Theodore of Corsica

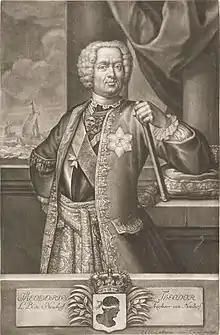
Theodor von Neuhoff (mezzotint by Schad c. 1740). Note use of Moor's head.

At Genoa, Neuhoff made the acquaintance of some Corsican rebels and exiles, and persuaded them that he could free their country from Genoese tyranny if they made him king of the island. With the help of the Bey of Tunis, he landed in Corsica in March 1736 with military aid. The islanders, whose campaign had not been successful, elected and crowned him king. He assumed the title of King Theodore I, issued edicts, instituted an order of knighthood, and waged war on the Genoese, at first with some success. But in-fighting among the rebels soon led to their defeat. The Genoese put a price on his head and published an account of his colourful past, and he left Corsica in November 1736, ostensibly to seek foreign assistance. After sounding out the possibility of protection from Spain and Naples, he set off to Holland where he was arrested for debt in Amsterdam.